Medal "For the Development of Virgin Lands"

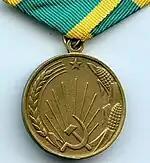
Reverse of the Medal "For the Development of Virgin Lands"

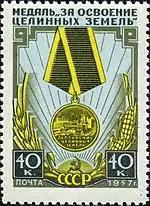
1957 Soviet postage stamp commemorating the Medal "For the Development of Virgin Lands"

The Medal "For the Development of Virgin Lands" was a civilian award of the Soviet Union established on October 26, 1956 by Decree of the Presidium of the Supreme Soviet of the USSR to recognise individuals who displayed superior performance in labour over two years connected with the Virgin Lands Campaign started in 1954 by Nikita Khrushchev to cultivate of previously uncultivated lands in Kazakhstan, Siberia, the Urals, the Volga area and the northern Caucasus, it was intended to serve as an example for good achievements in the performance of civic duties.